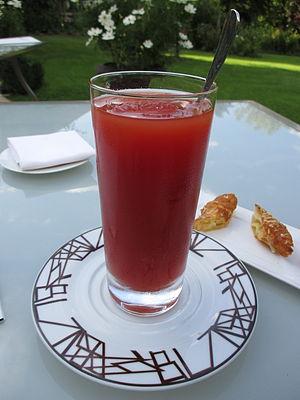
Bloody Mary